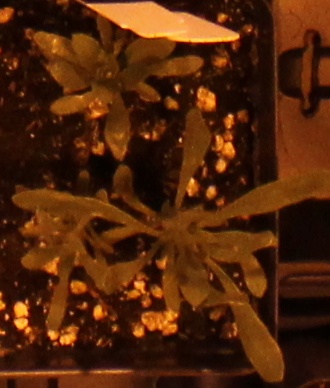
Label: Kochia